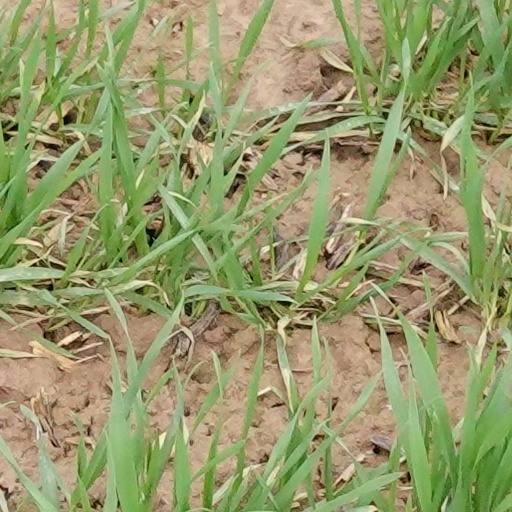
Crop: wheat